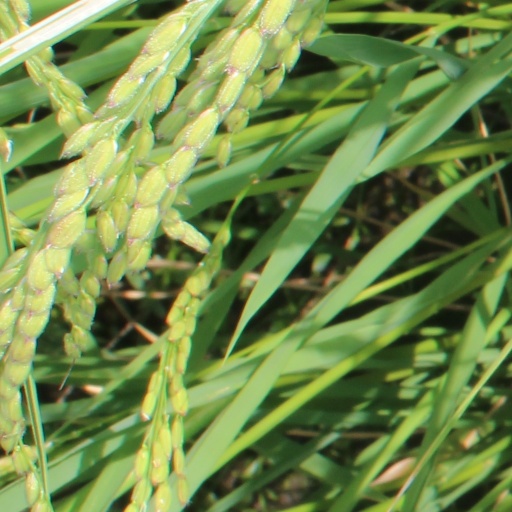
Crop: rice